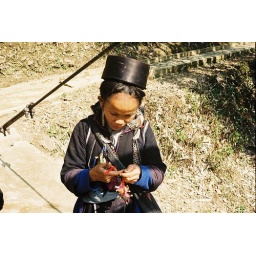
while walking around cat cat village... black mong lady selling handi crafts to us.